British Rail Class 159

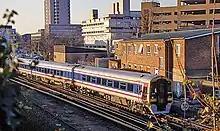
Class 159 unit in Network SouthEast livery departing from Southampton in 1996

In the late 1980s, the locomotive-hauled stock on Network SouthEast's "West of England" route from London Waterloo to Salisbury, Yeovil Junction and Exeter St Davids was in urgent need of replacement. The Class 50 locomotives were not suited to the stop-start nature of the route, and frequently broke down. Because of the long sections of single track west of Salisbury following the Beeching cuts, a single breakdown could cause chaos. Various options were considered including electrification, shortened HSTs, construction of new locomotives and stock (a passenger version of the proposed Class 48), or the proposed Class 171 (which would have been part of the Networker family, an intercity version of the Class 165 – not to be confused with the later Turbostars). A study found the best options were electrification or new DMUs.